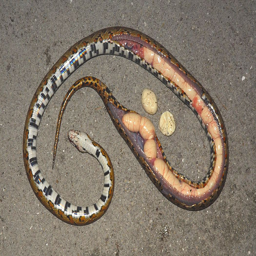
snake that was gravid with eggs .